Kalakkad

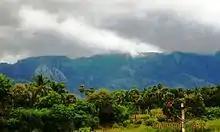
View of Western Ghats from Kalakkad

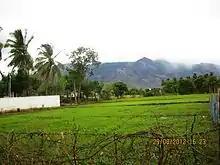
Roadside view of Kalakkad Hills

Kalakad is surrounded on three sides by the Western Ghats. The forest area is protected as KMTR Kalakkad Mundanthurai Tiger Reserve. It is home to many endangered animals such as lion-tailed macaque etc. It is a tiger sanctuary also, though differing counts are put forward by the government about the correct number of tigers.